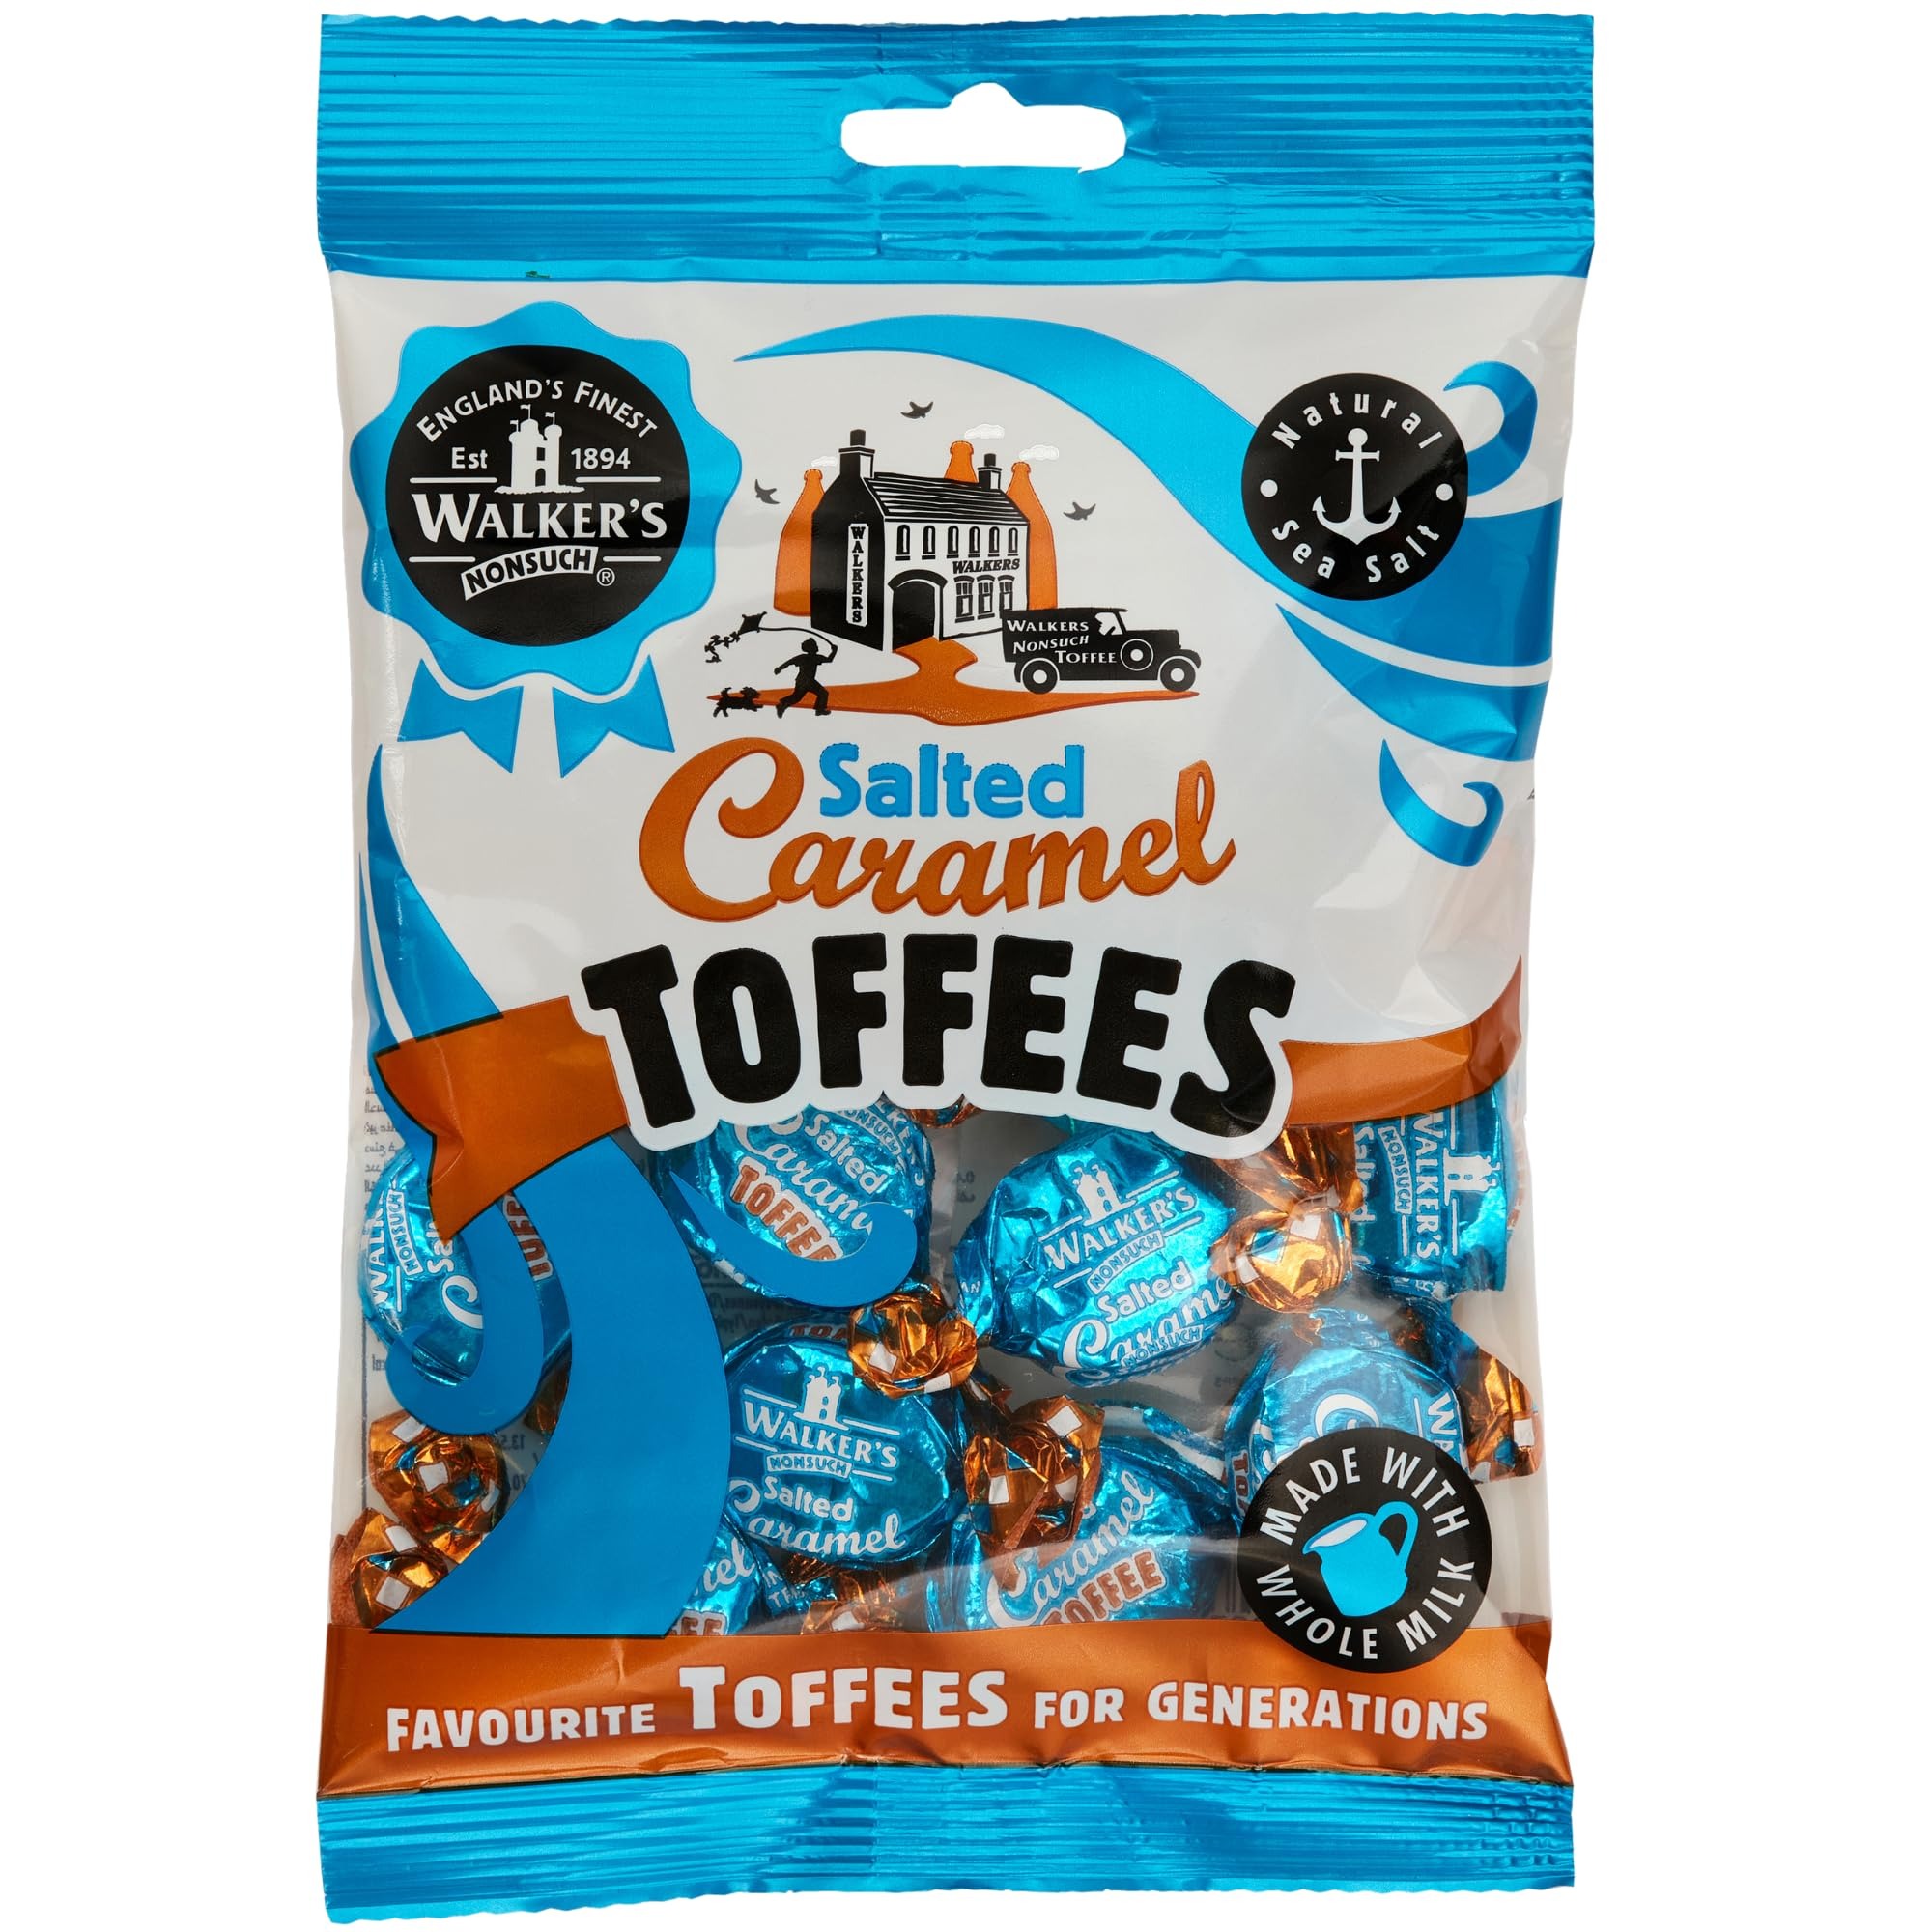
Item Name: Walkers' Nonsuch Salted Caramel Toffees | Traditional British Candy with Butter & Whole Milk | Sweet & Salty Treat | Individually Twist Wrapped Delicious Chewy Toffee | 5.29 Oz (150g)
Bullet Point 1: Classic British Indulgence: Experience the authentic taste of Walkers' Nonsuch Salted Caramel Toffees, a beloved British treat
Bullet Point 2: Perfect Balance: Enjoy the irresistible combination of creamy toffee, rich caramel, and a hint of sea salt
Bullet Point 3: Imported from the UK: Taste the true essence of England with this imported delicacy
Bullet Point 4: Made with Whole Milk: Crafted with rich whole milk for a luxurious texture
Bullet Point 5: Individually Wrapped: Perfect for sharing or enjoying one piece at a time
Bullet Point 6: Individually Wrapped: Perfect for sharing or enjoying one piece at a time
Bullet Point 7: Gluten-Free and Vegetarian Friendly: Suitable for a wide range of dietary needs
Product Description: Discover the exquisite taste of Walkers' Nonsuch Salted Caramel Toffees, a true indulgence for caramel lovers. This classic British confectionary brings together the perfect balance of creamy toffee, decadent caramel, and a subtle touch of sea salt, creating a truly unforgettable flavor experience. Crafted with whole milk and following traditional recipes, each toffee is a testament to the art of British confectionery. Whether you're enjoying a moment of relaxation or sharing with friends and family, Walkers' Nonsuch Salted Caramel Toffees are the perfect treat. Individually wrapped for convenience, these toffees are also gluten-free and vegetarian-friendly, making them accessible to a wider audience. Transport yourself to the charming English countryside with every bite of this delectable treat. Experience the magic of Walkers' Nonsuch Salted Caramel Toffees
Value: 5.29
Unit: Ounce

Price: 6.5